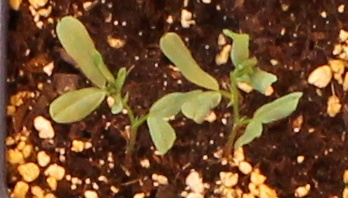
Label: Lentil